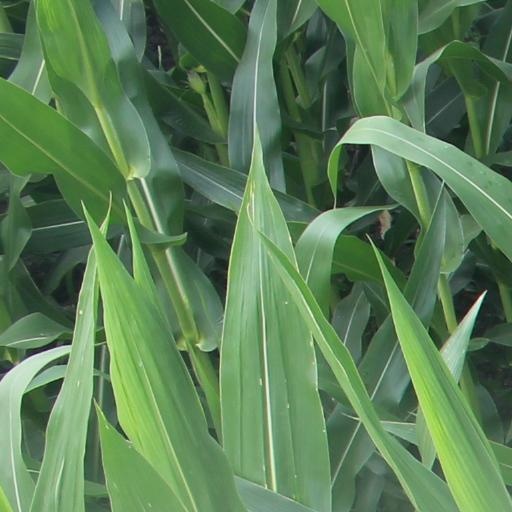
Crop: maize; corn